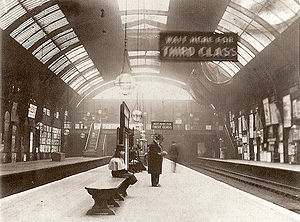
Circle line / Historie / Oprindelse
High Street Kensington i 1892
Circle line er en London Underground-rute i en spiralform, der kører fra Hammersmith til Edgware Road og derefter i et loop en gang rundt om det centrale London og tilbage til Edgware Road. Jernbanen er under terræn på den centrale strækning og i loopet øst for Paddingdon og, modsat Londons dybtliggende tube-baner, er jernbanetunnellerne beliggende lige under overfladen og er af en størrelse svarende til de britiske fjernbaner. Banen er farvet gul på netværkskortet og de 27 km betjener 36 stationer, inklusive hovedparten af Londons fjerntogsterminaler. Størstedelen af ruten og alle stationerne deles med District, Hammersmith & City og/eller Metropolitan lines. Circle line og Hammersmith & City line har til sammen over 114 million rejsende hvert år. 21 af de 36 stationer er under jorden.